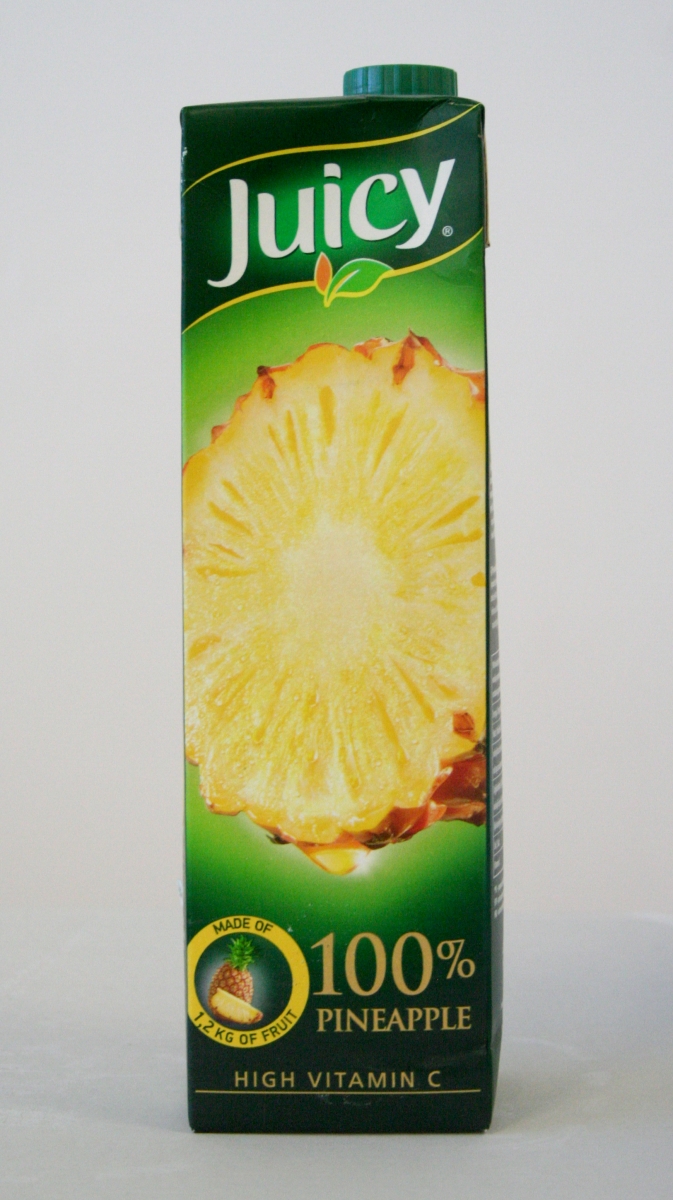
Waste category: cardboard